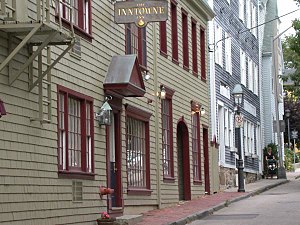
Rhode Island / Geografi / Større byer
Newport
Rhode Island er en amerikansk delstat. Statens hovedstad og største by er Providence. Rhode Island havde i 2007 ca. 1 million indbyggere. Rhode Island blev optaget som USA's 13. stat den 29. maj 1790.